The Three Musketeers (2013 film)

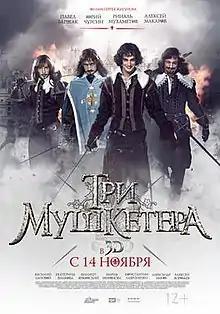
Theatrical release poster

The Three Musketeers (tri mushketera) is a 2013 Russian historical adventure film based on the 1844 novel "The Three Musketeers" by Alexandre Dumas, père. It was produced by The Production Center of Sergei Zhigunov.